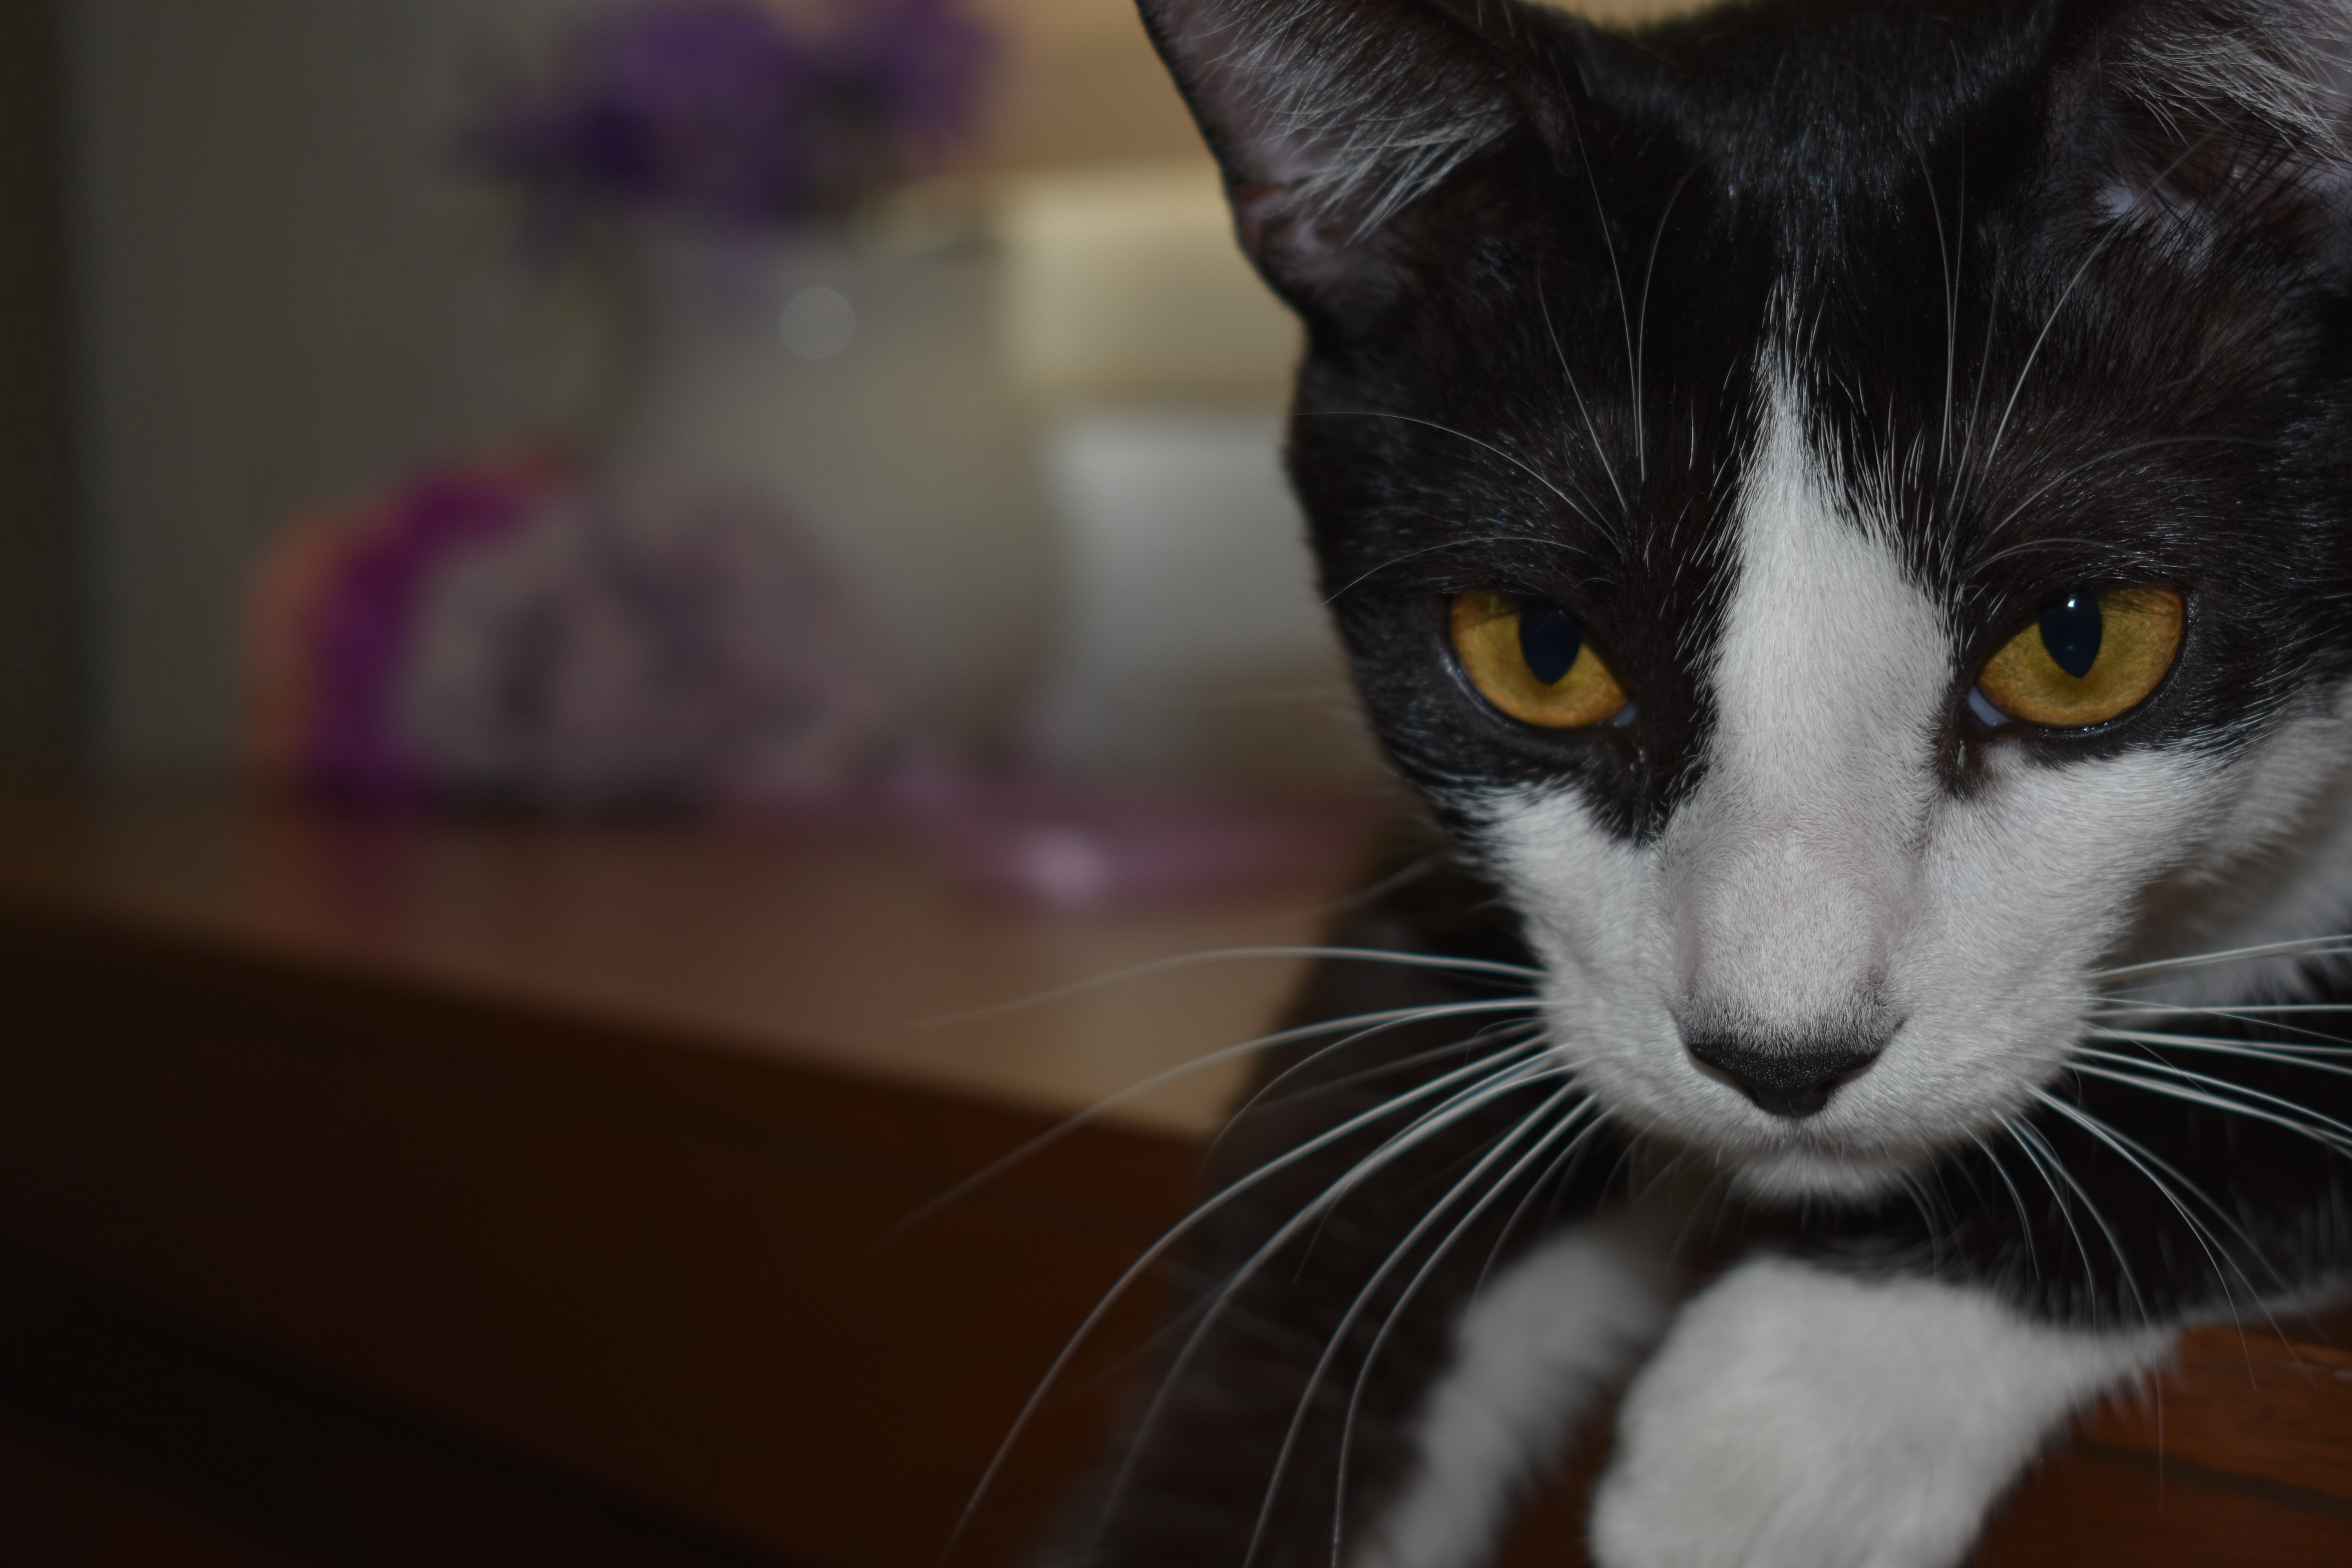
kitten, cat, fauna, whiskers, snout, eye, european shorthair, small to medium sized cats, cat like mammal, domestic short haired cat, aegean cat, american wirehair